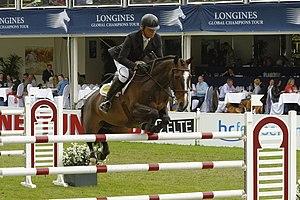
Jeroen Dubbeldam, né le 15 avril 1973 à Zwolle, est un cavalier de saut d'obstacles néerlandais.